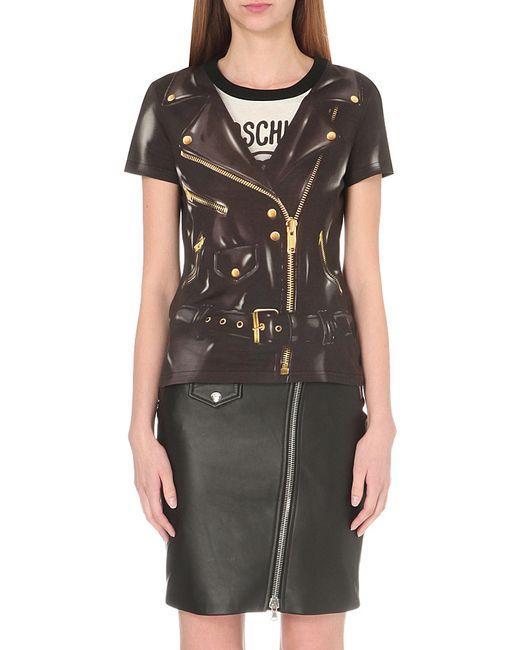
braune robuste Lederjacke, Bikerjacke